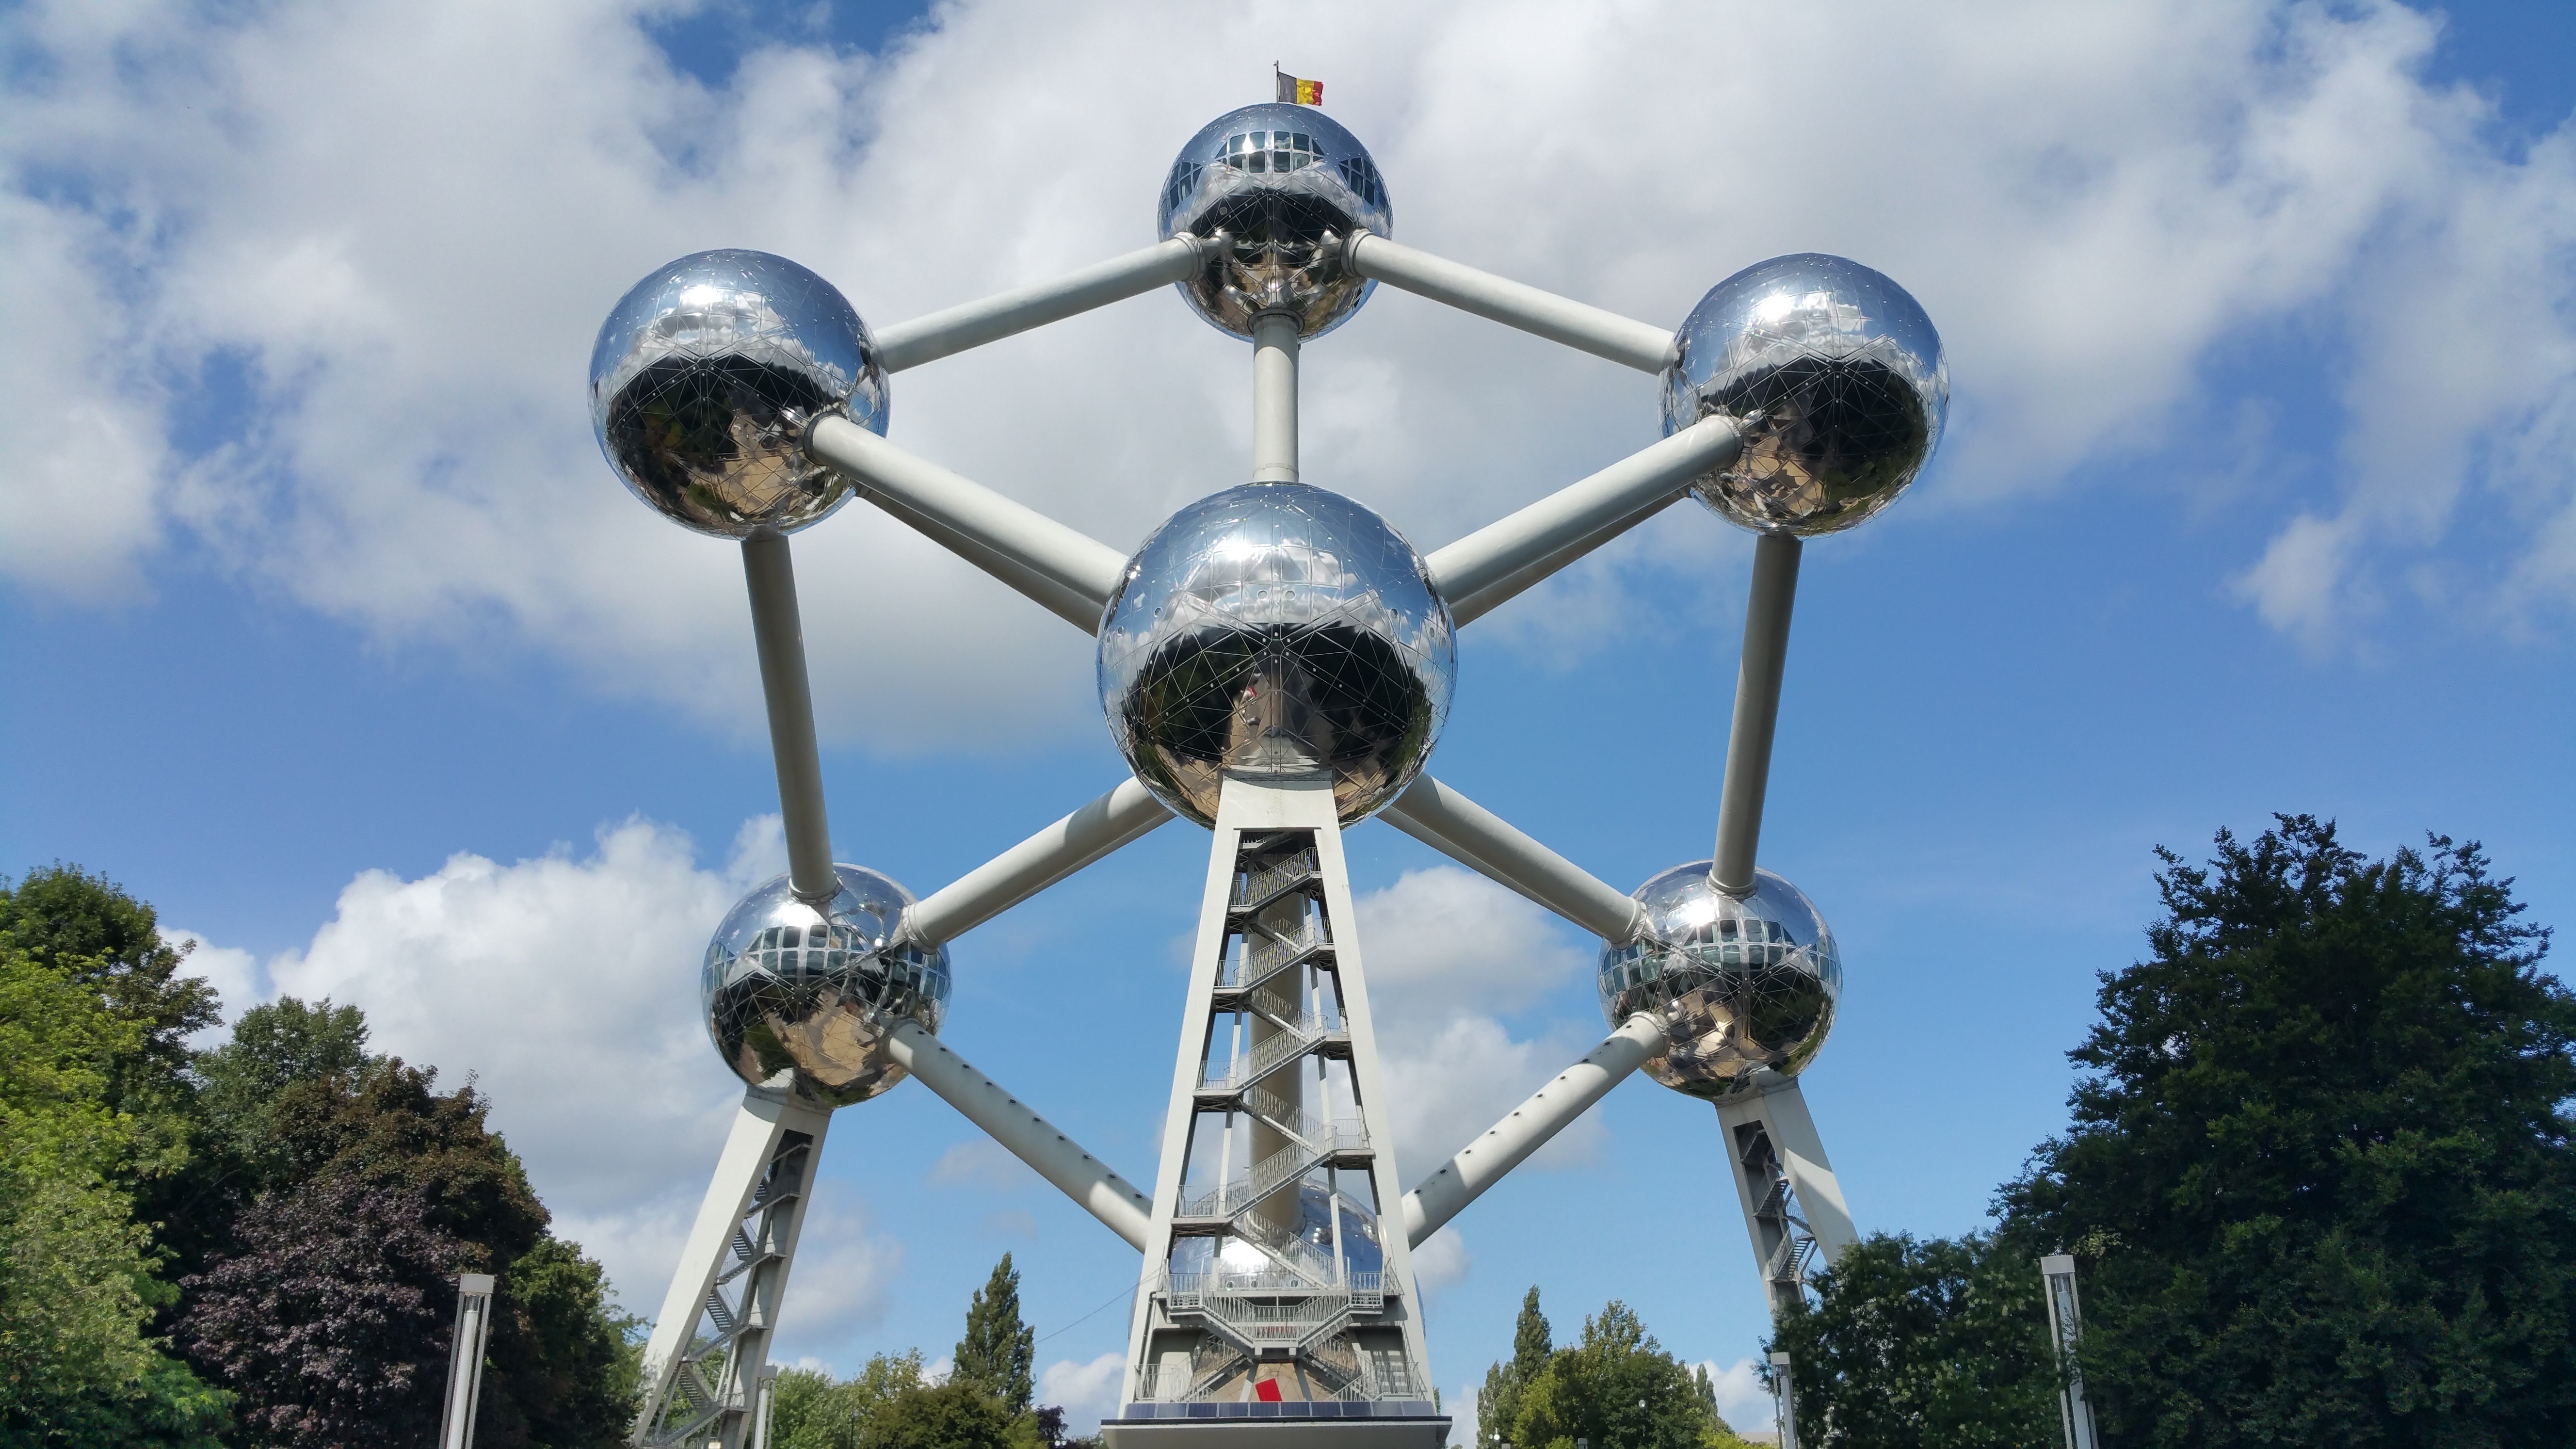
landmark, street light, lighting, belgium, brussels, atomium, atmosphere of earth